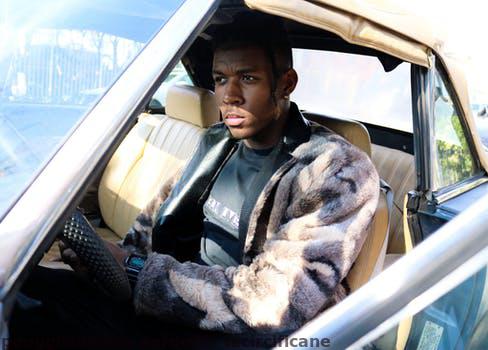
Label: Watermark